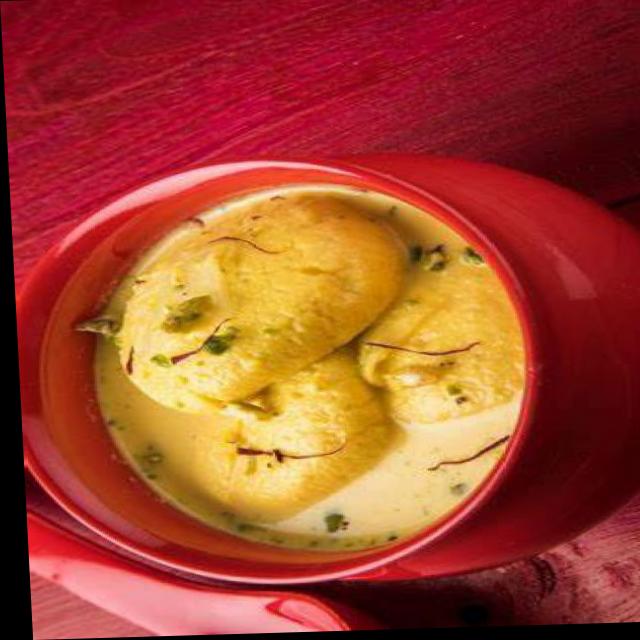
Dish: ras_malai